Slavic Native Faith

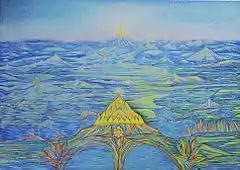
"New World. Sun City", by the Russian artist Lola V. Lonli, 2013

Pantheons of deities are not unified among practitioners of Slavic Native Faith. Different Rodnover groups often have a preference for a particular deity over others. Some Rodnover groups espouse the idea that specific Slavic populations are the offspring of different gods; for instance, groups relying upon the tenth-century manuscript "The Lay of Igor's Host" may affirm the idea that Russians are the grandchildren of Dazhbog (the "Giving God", "Day God"). The Union of Slavic Native Faith Communities founded and led by Vadim Kazakov recognises a pantheon of over thirty deities emanated by the supreme Rod; these include attested deities from Slavic pre-Christian and folk traditions, Slavicised Hindu deities (such as "Vyshen", i.e. Vishnu, and "Intra", i.e. Indra), Iranian deities (such as Simargl and Khors), deities from the "Book of Veles" (such as Pchelich) and figures from Slavic folk tales such as the wizard Koschei. Rodnovers also worship tutelary deities of specific elements, lands and environments, such as waters, forests and the household. Gods may be subject to functional changes among modern Rodnovers; for instance, the traditional god of livestock and poetry Veles is called upon as the god of literature and communication.